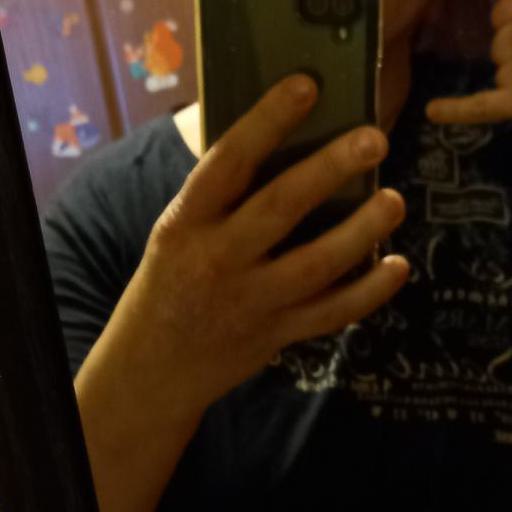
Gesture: no_gesture